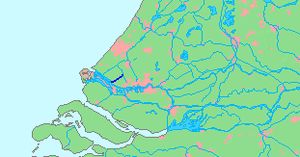
Le Noordvliet est un canal néerlandais de la Hollande-Méridionale. Il relie le canal de Flardingue au Nieuwe Waterweg à Maassluis et a une longueur d'environ 6 kilomètres. Le Noordvliet est doublé par le Zuidvliet, à une petite distance de là.